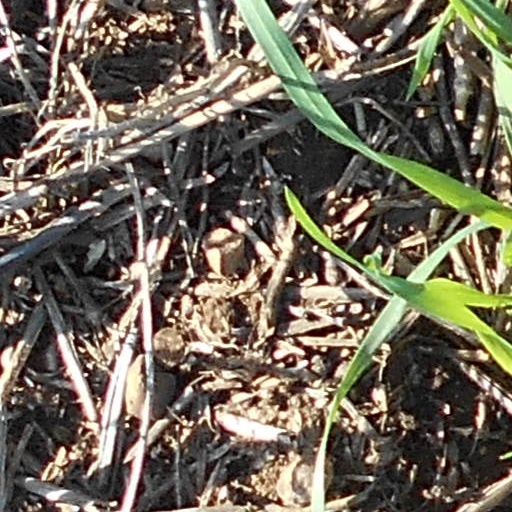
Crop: wheat